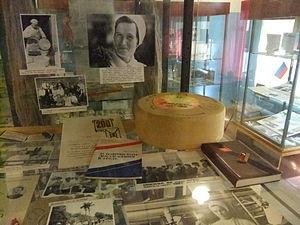
Le fromage de Pochekhonié est un fromage presuré russe issu de la région de Iaroslavl, précisément de la ville de Pochekhonié. En forme de meule, ce fromage de lait de vache présente un taux de matière grasse de 45 %. Sa masse est douce, plastique et homogène. Sa couleur va du blanc au jaune clair. La coupe présente de petits yeux ronds ou ovales. Son goût est modérément fort avec un arrière-goût légèrement aigre et épicé.